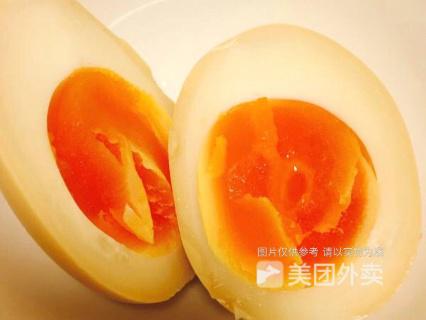
Label: boil_egg